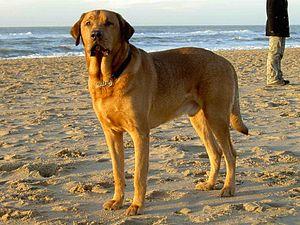
Le Broholmer est une race de chien. Ce molosse a pour origine le Danemark et est un chien qui nécessite peu d'entretien et qui est calme et affectueux.